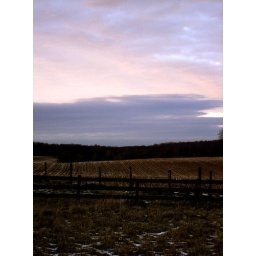
pink sky over field